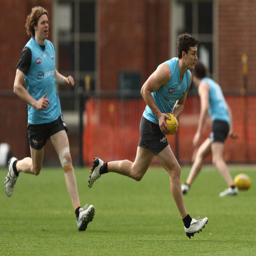
person runs with the ball during a training session .